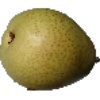
Label: Pear 1